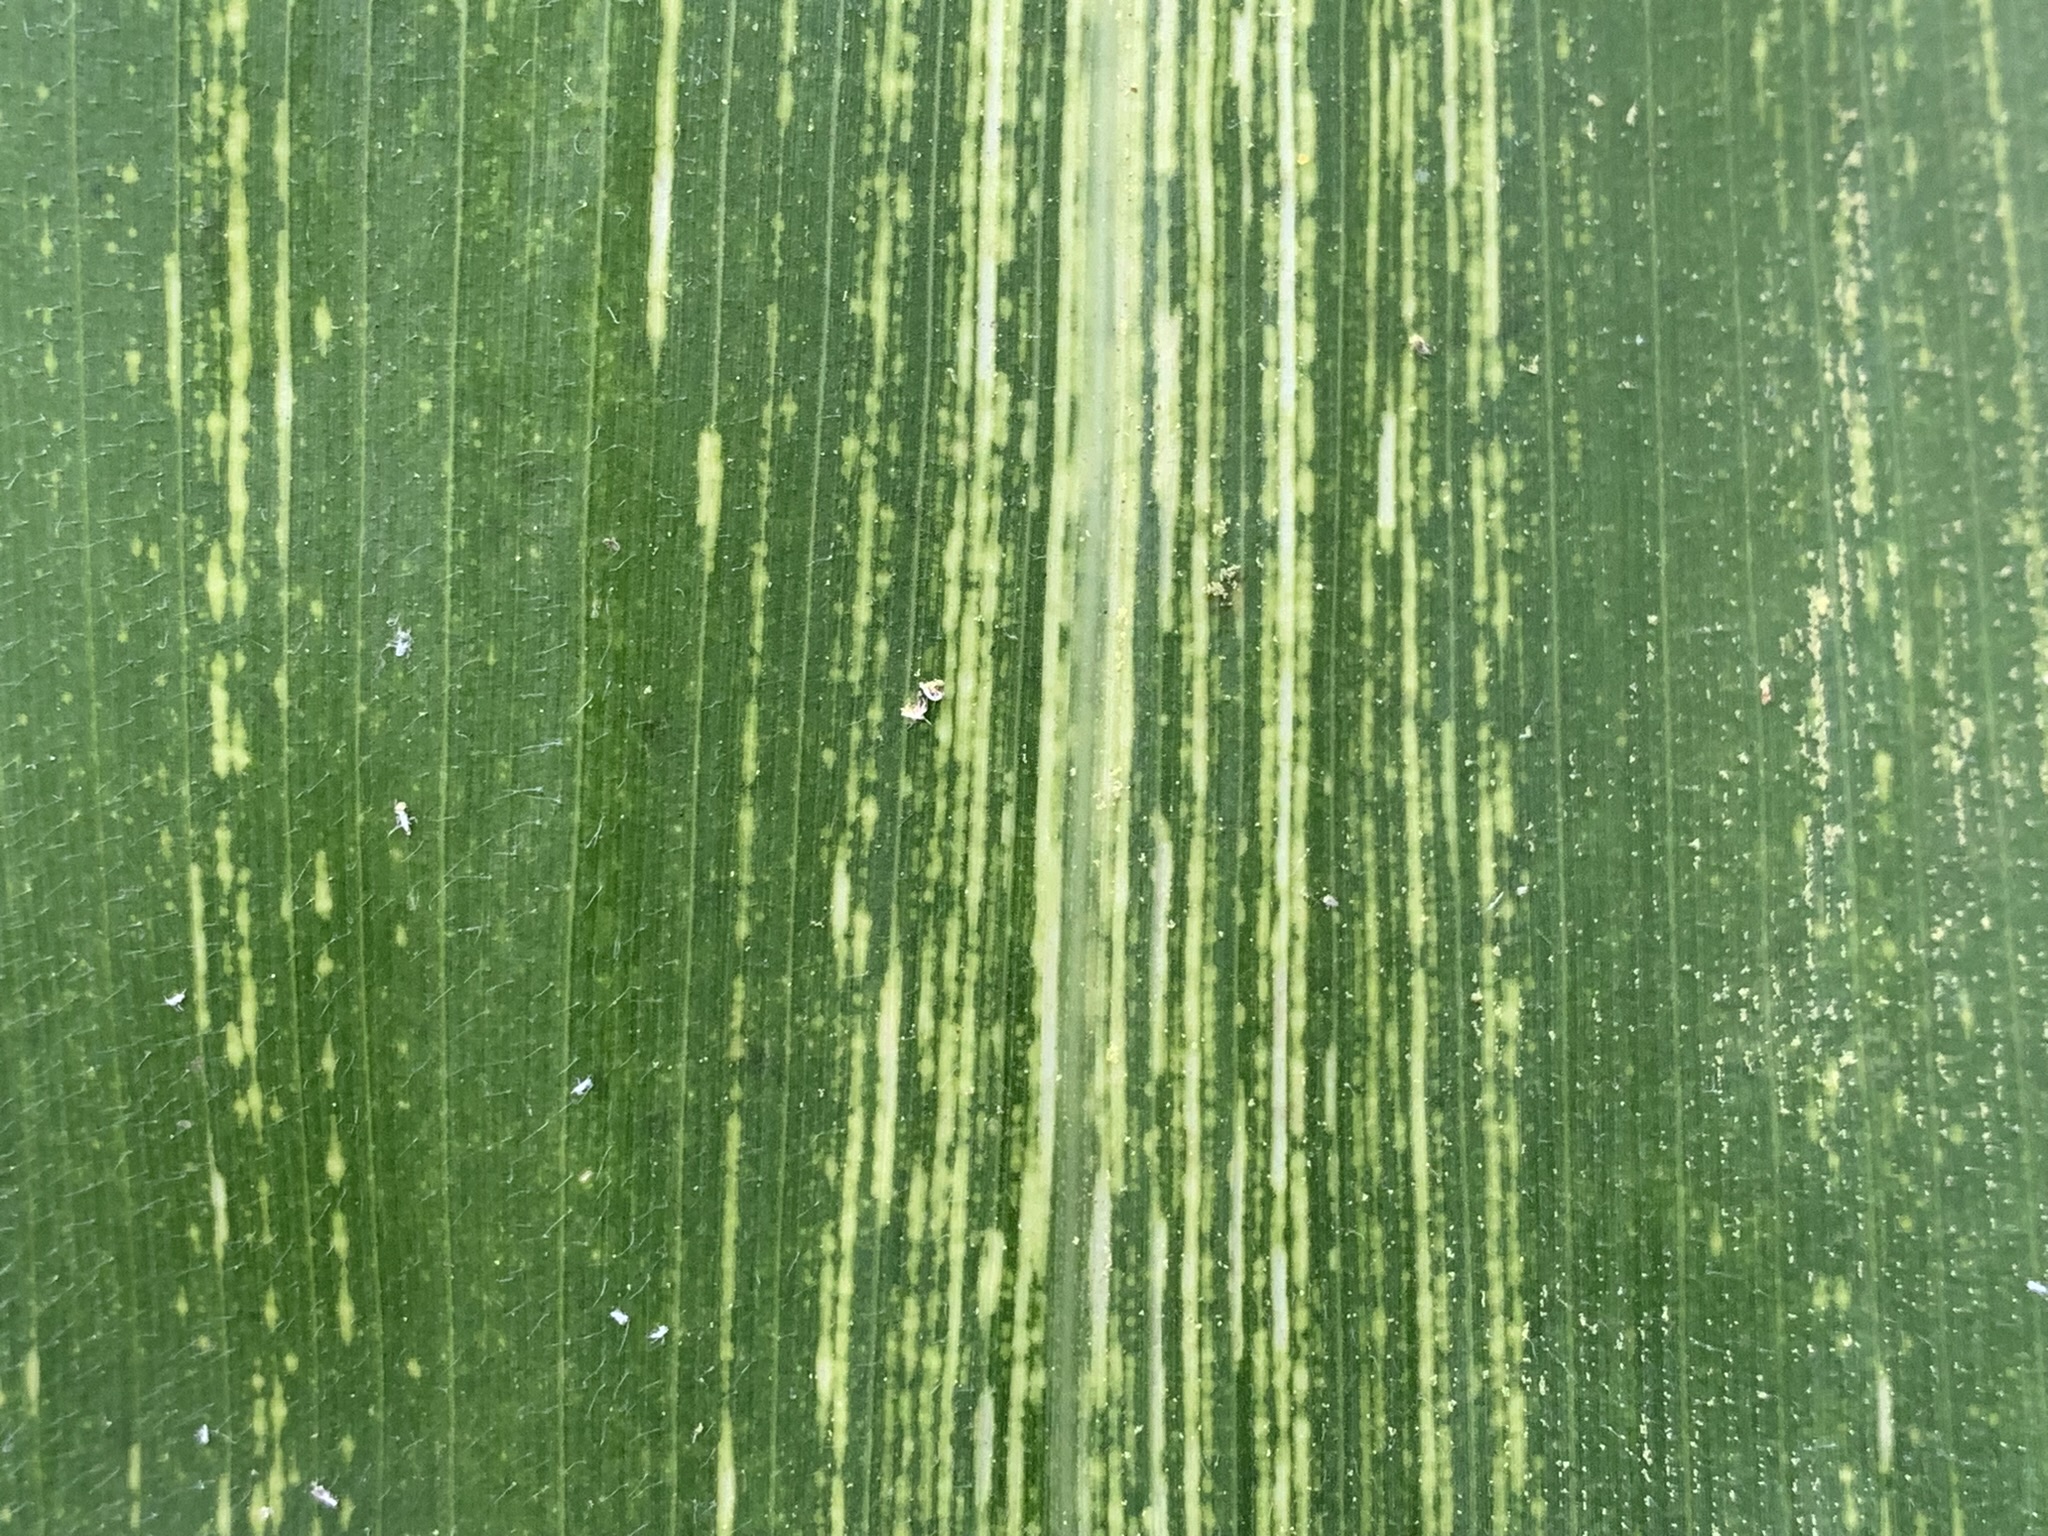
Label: MSV